Igor (album)

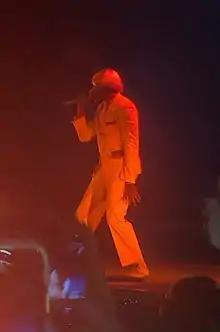
Tyler performing in concert (2019)

A music video for the song "Earfquake" was released alongside the album's release on May 17, 2019. It was sent to rhythmic contemporary radio on June 4, 2019, as the album's lead single in the United States. On June 3, 2019, Tyler announced his forthcoming tour for the album, which was supported by Jaden Smith, Blood Orange, and GoldLink.